Guitar Hero

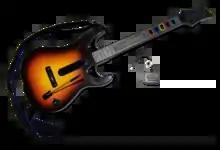
The "Genericaster" guitar controller bundled with "Guitar Hero World Tour" (pictured is the PlayStation 3 guitar controller). Unlike previous Guitar Hero controllers, this controller is not based on a real guitar.

"Guitar Hero World Tour", previously named "Guitar Hero IV", is the fourth full game in the series and was released on October 26, 2008 for PlayStation 2, PlayStation 3, Xbox 360, and Wii. Analysts had expected that future "Guitar Hero" games in 2008 would include additional instrument peripherals to compete against "Rock Band"; "Guitar Hero World Tour" was confirmed as in development following the announcement of the merger between Activision and Vivendi Games in December 2007. Activision's CEO Bobby Kotick announced on April 21, 2008 that "Guitar Hero World Tour" will branch out into other instruments including vocals. "Guitar Hero World Tour" includes drums and vocals, and can be bought packaged with a new drum set controller, a microphone, and the standard guitar controller. A larger number of real-world musicians appear as playable characters, including Jimi Hendrix, Billy Corgan, Hayley Williams, Zakk Wylde, Ted Nugent, Travis Barker, Sting, and Ozzy Osbourne. "Guitar Hero World Tour" also features custom song creation that can be shared with others.